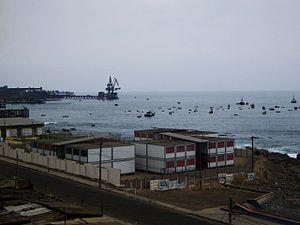
Tocopilla est une ville et une commune du Chili située dans la région d'Antofagasta. C'est la capitale de la province de Tocopilla et elle se trouve à équidistance des grands centres que sont Antofagasta et Iquique, dans le "Grand Nord". La ville a une population de 23 986 habitants En aymara, tocopilla signifie "grand ravin" ; en effet, elle se trouve à proximité d'une importante faille, aujourd'hui appelée ravin de Barriles, à partir duquel on passe d'une altitude d'environ 2 000 m au port de Puerto de Tocopilla, sur le littoral.